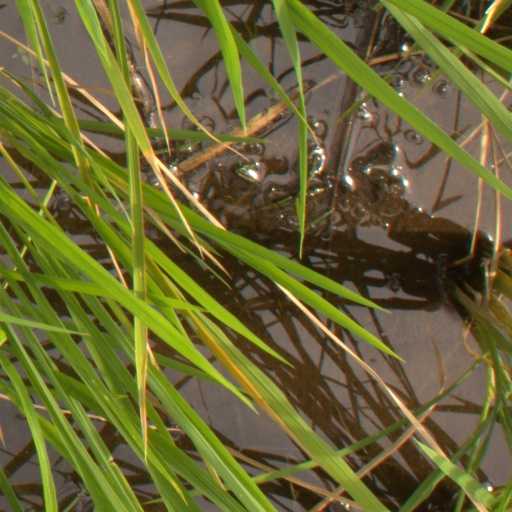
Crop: rice